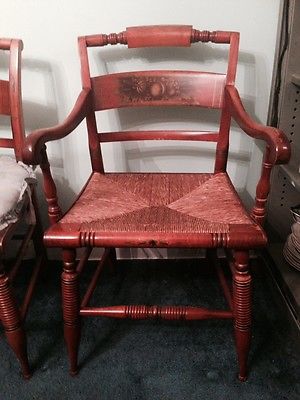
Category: chair